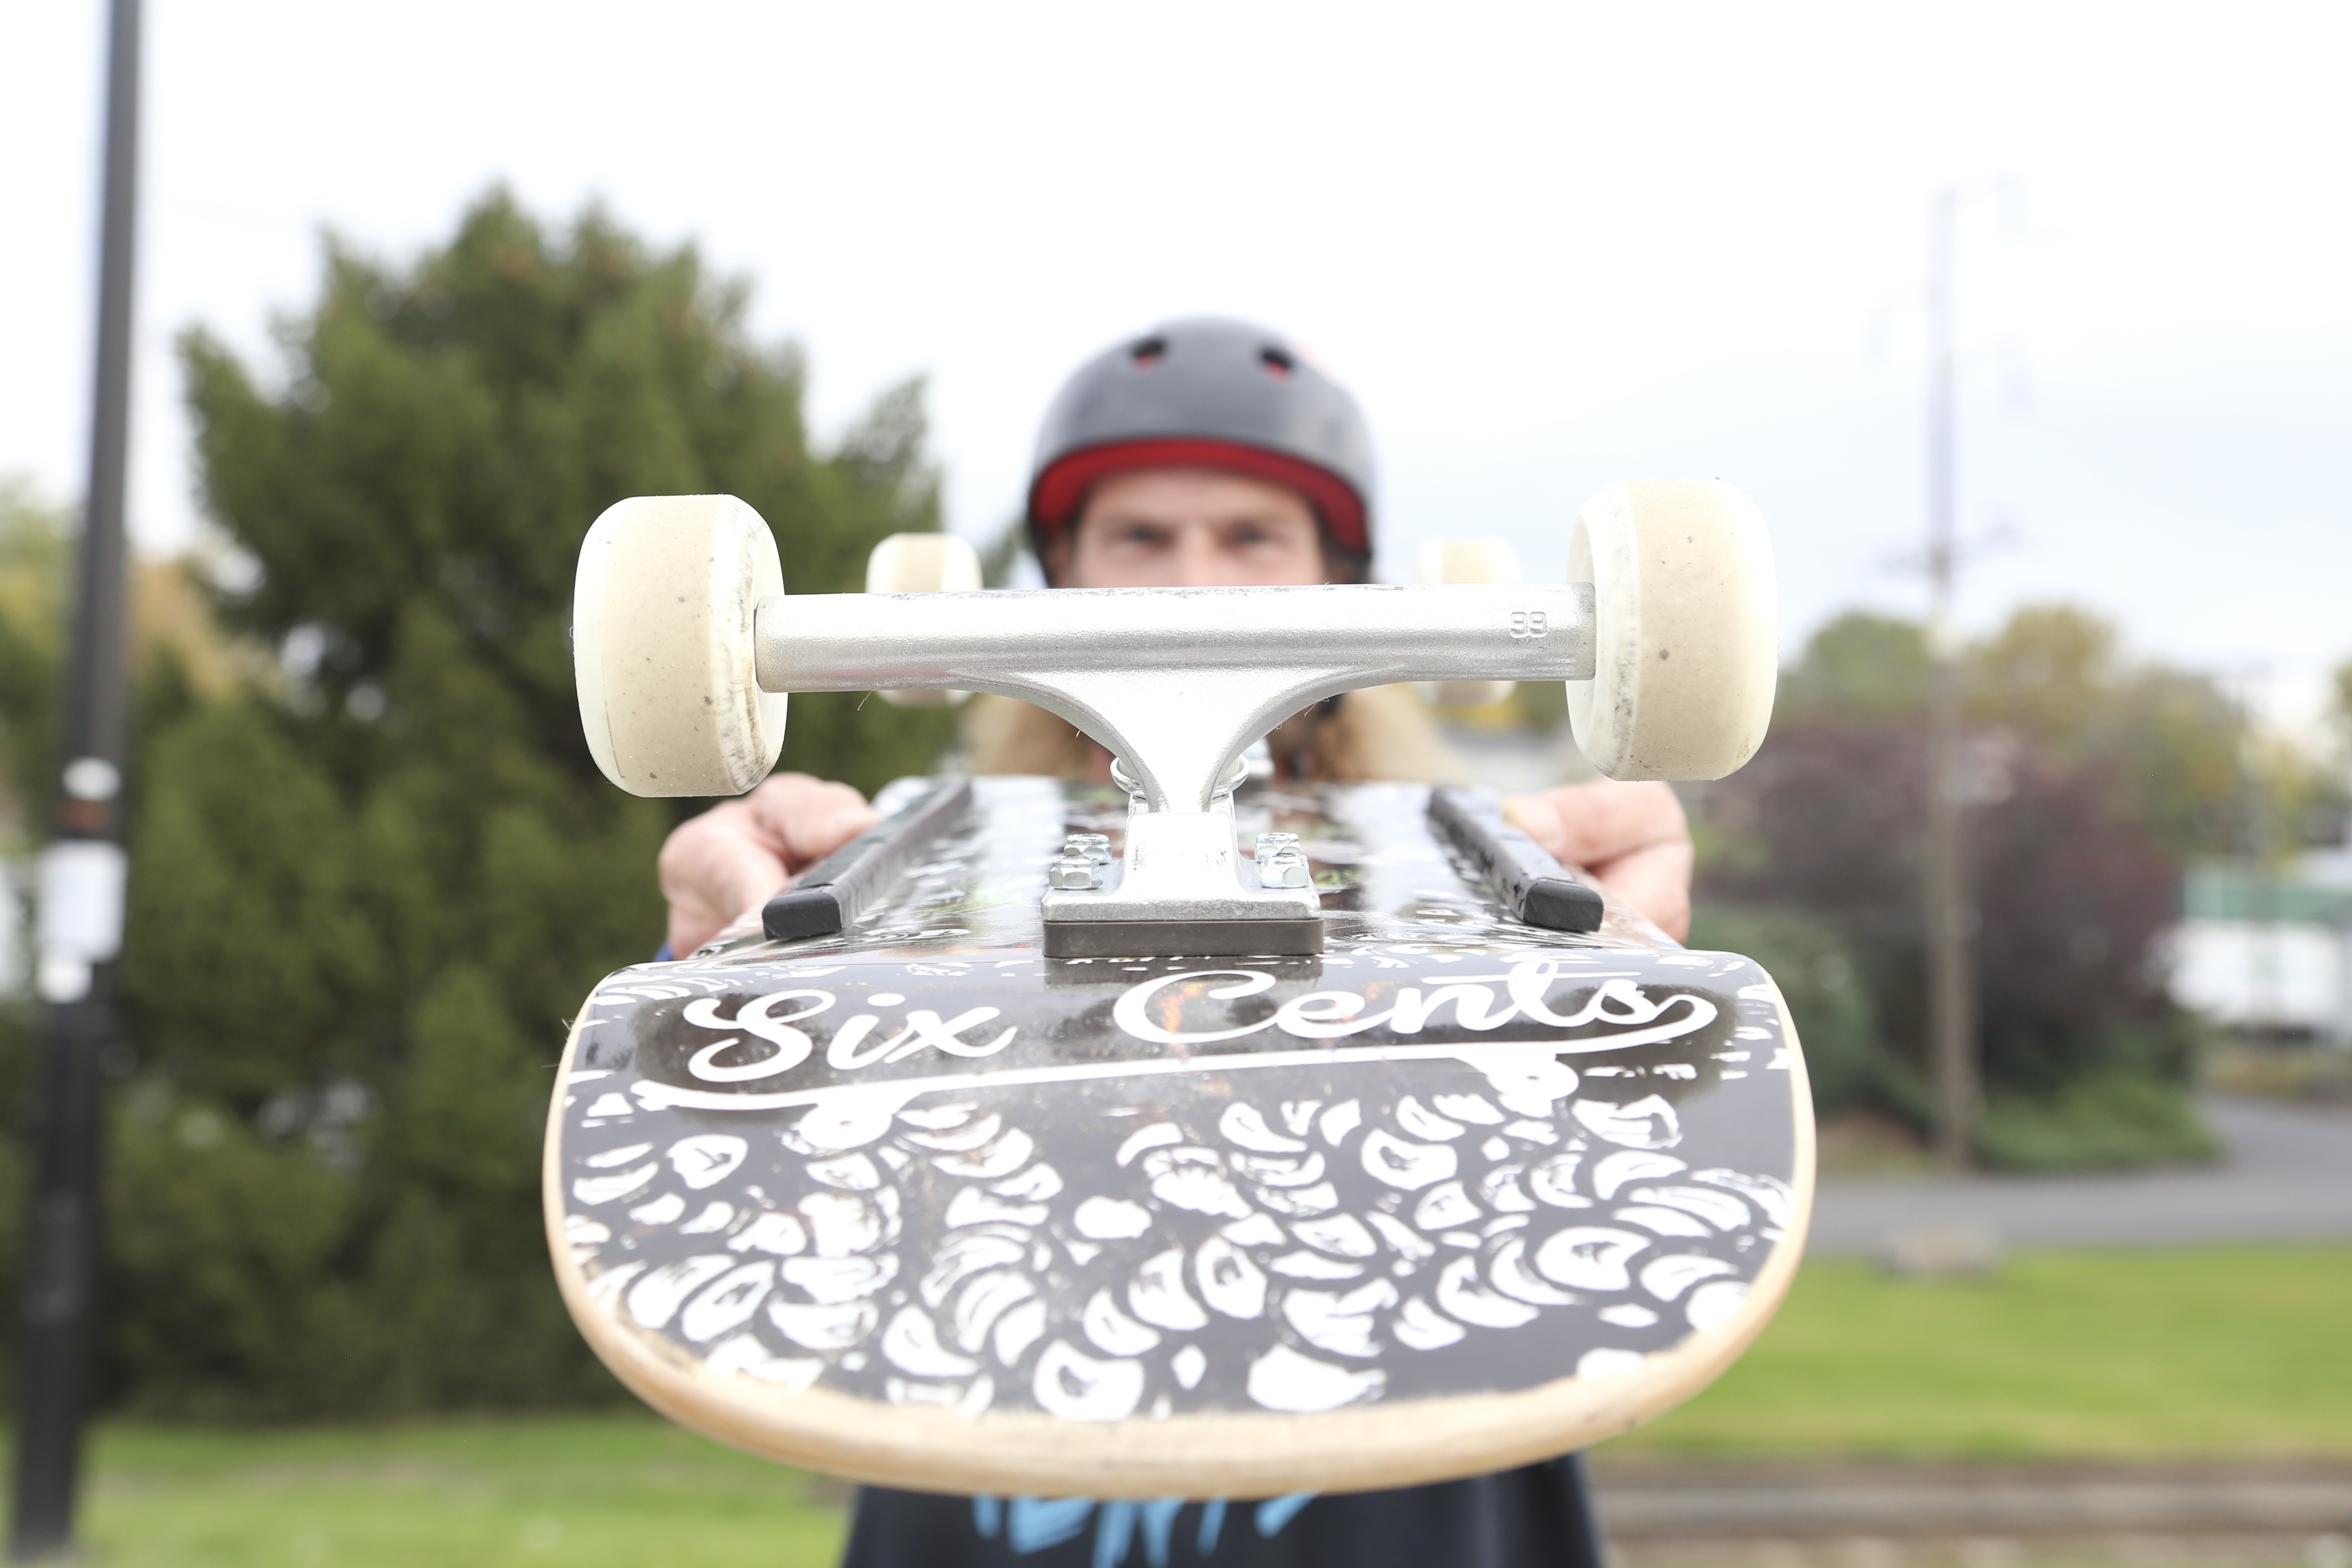
skateboard, skate, skateboarding, lighting, sports